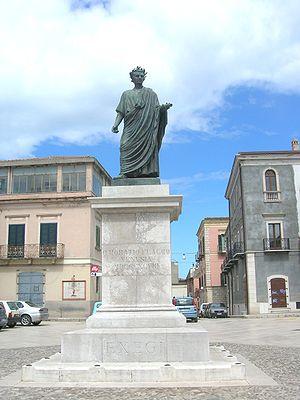
Horace est un poète latin né à Vénouse dans le sud de l'Italie, le 8 décembre 65 av. J.-C. et mort à Rome le 27 novembre 8 av. J.-C..
Venosa est une commune italienne située dans la province de Potenza, dans la région Basilicate, en Italie méridionale.